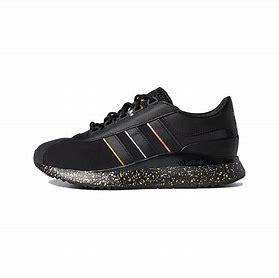
Brand: Adidas
Model: SL Andridge